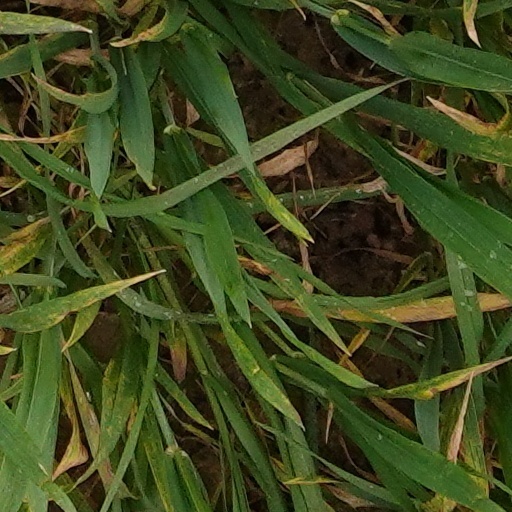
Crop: wheat